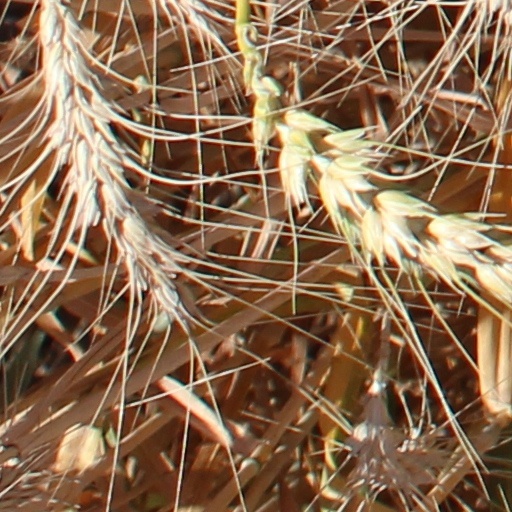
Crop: wheat